Jan Vennegoor of Hesselink

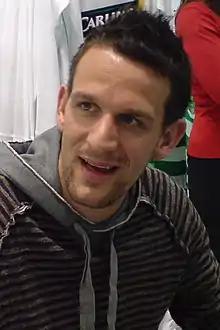
Vennegoor of Hesselink at a Celtic event in 2006

Johannes "Jan" Vennegoor of Hesselink (born 7 November 1978) is a Dutch former professional footballer who played as a striker.